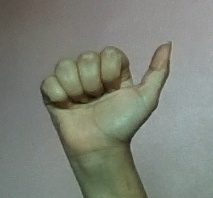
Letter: dhad